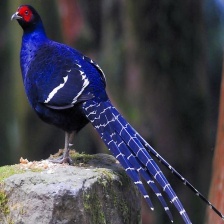
Species: MIKADO  PHEASANT
Scientific name: SYRMATICUS MIKADO